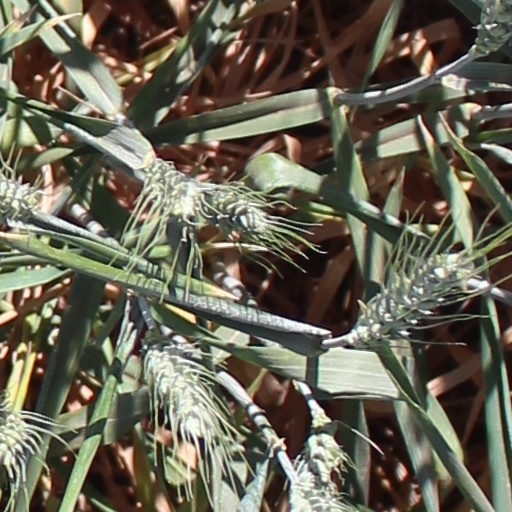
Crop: wheat